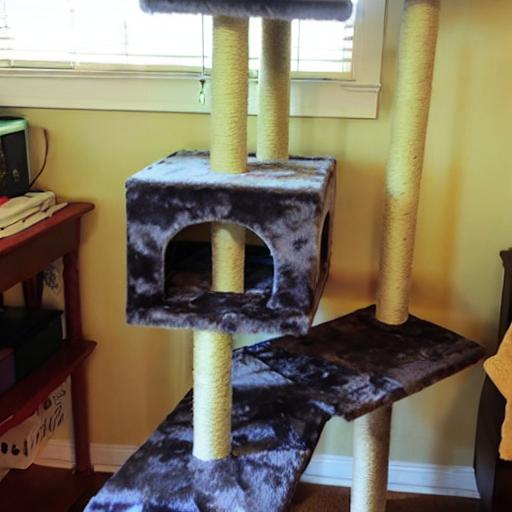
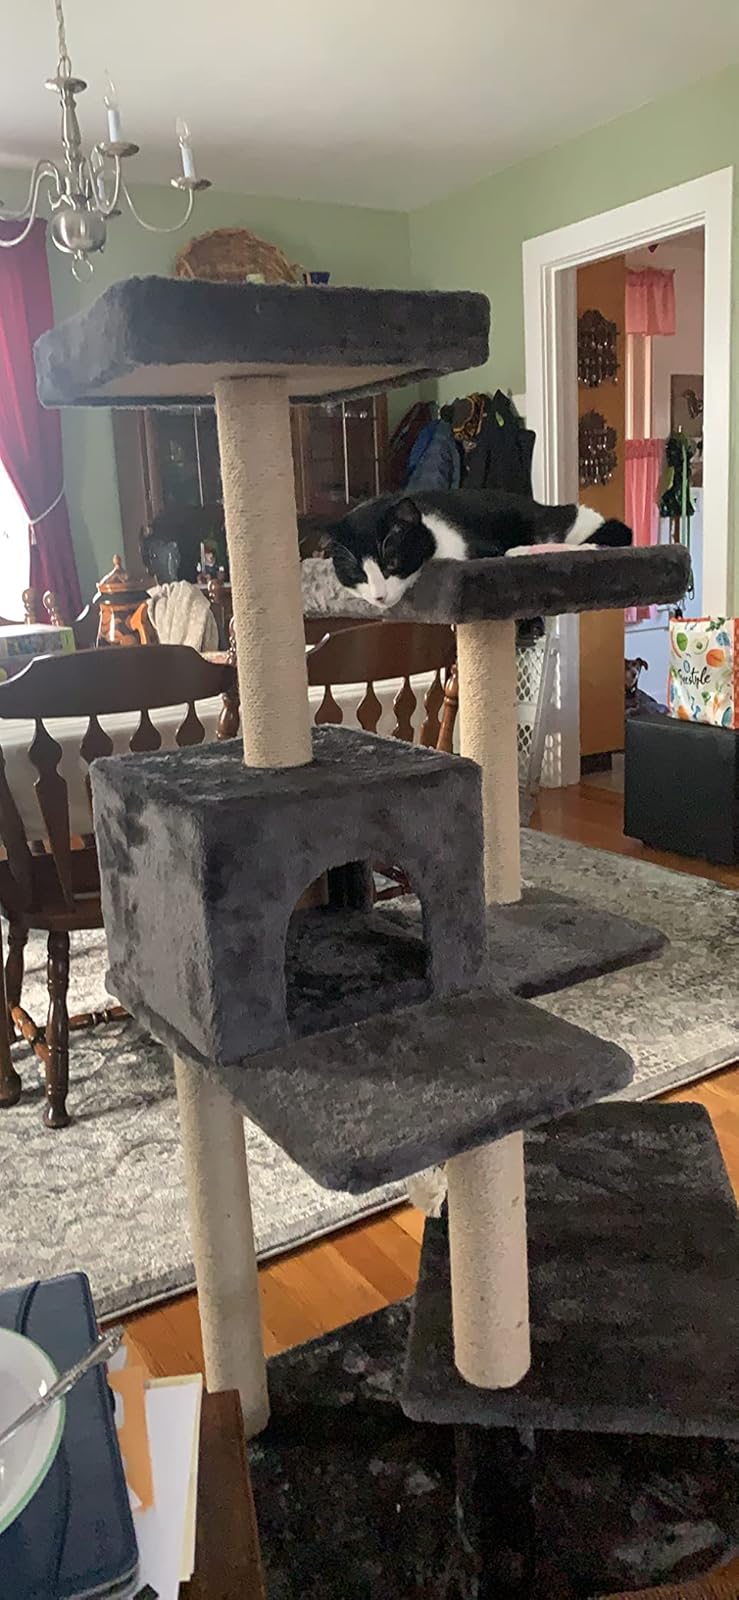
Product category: items_cat tree
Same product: no